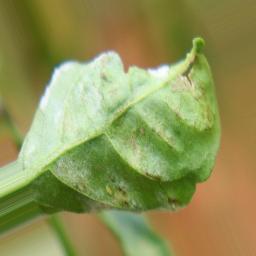
Label: powdery mildew